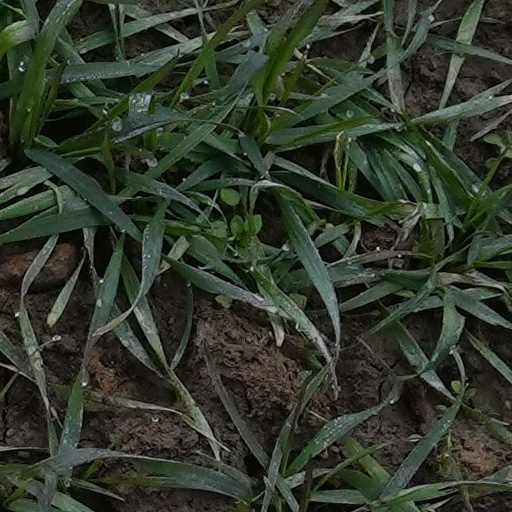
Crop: wheat